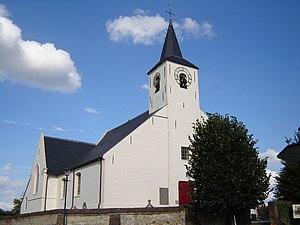
Cette page regroupe l'ensemble des monuments classés de la ville de Brakel.
Parike est une section de la commune belge de Brakel située en Région flamande dans la province de Flandre-Orientale et le Denderstreek.